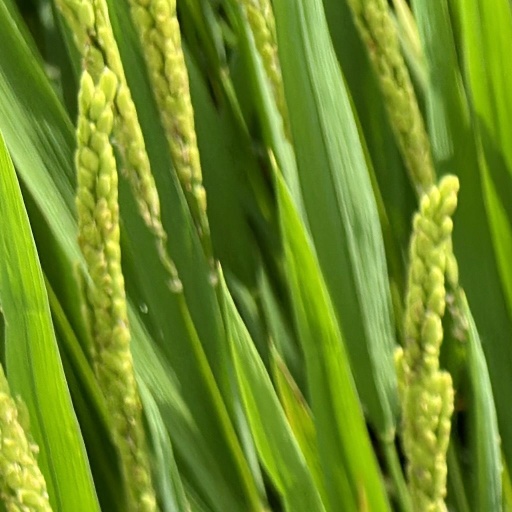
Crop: rice